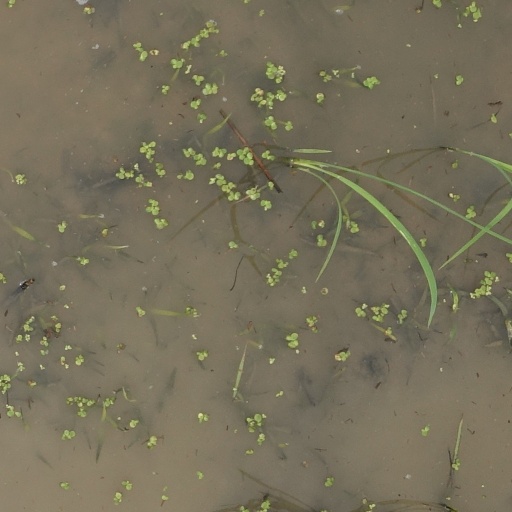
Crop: rice